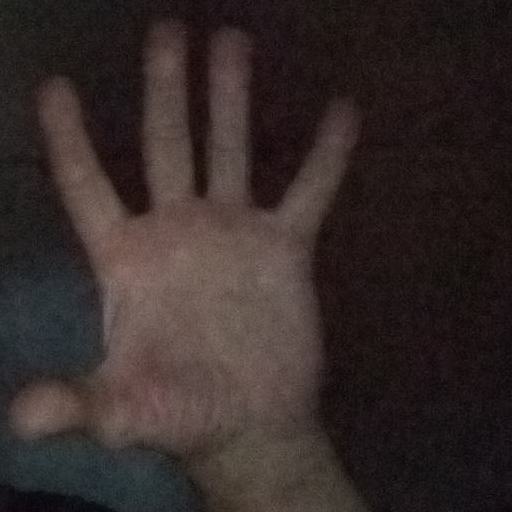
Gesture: palm